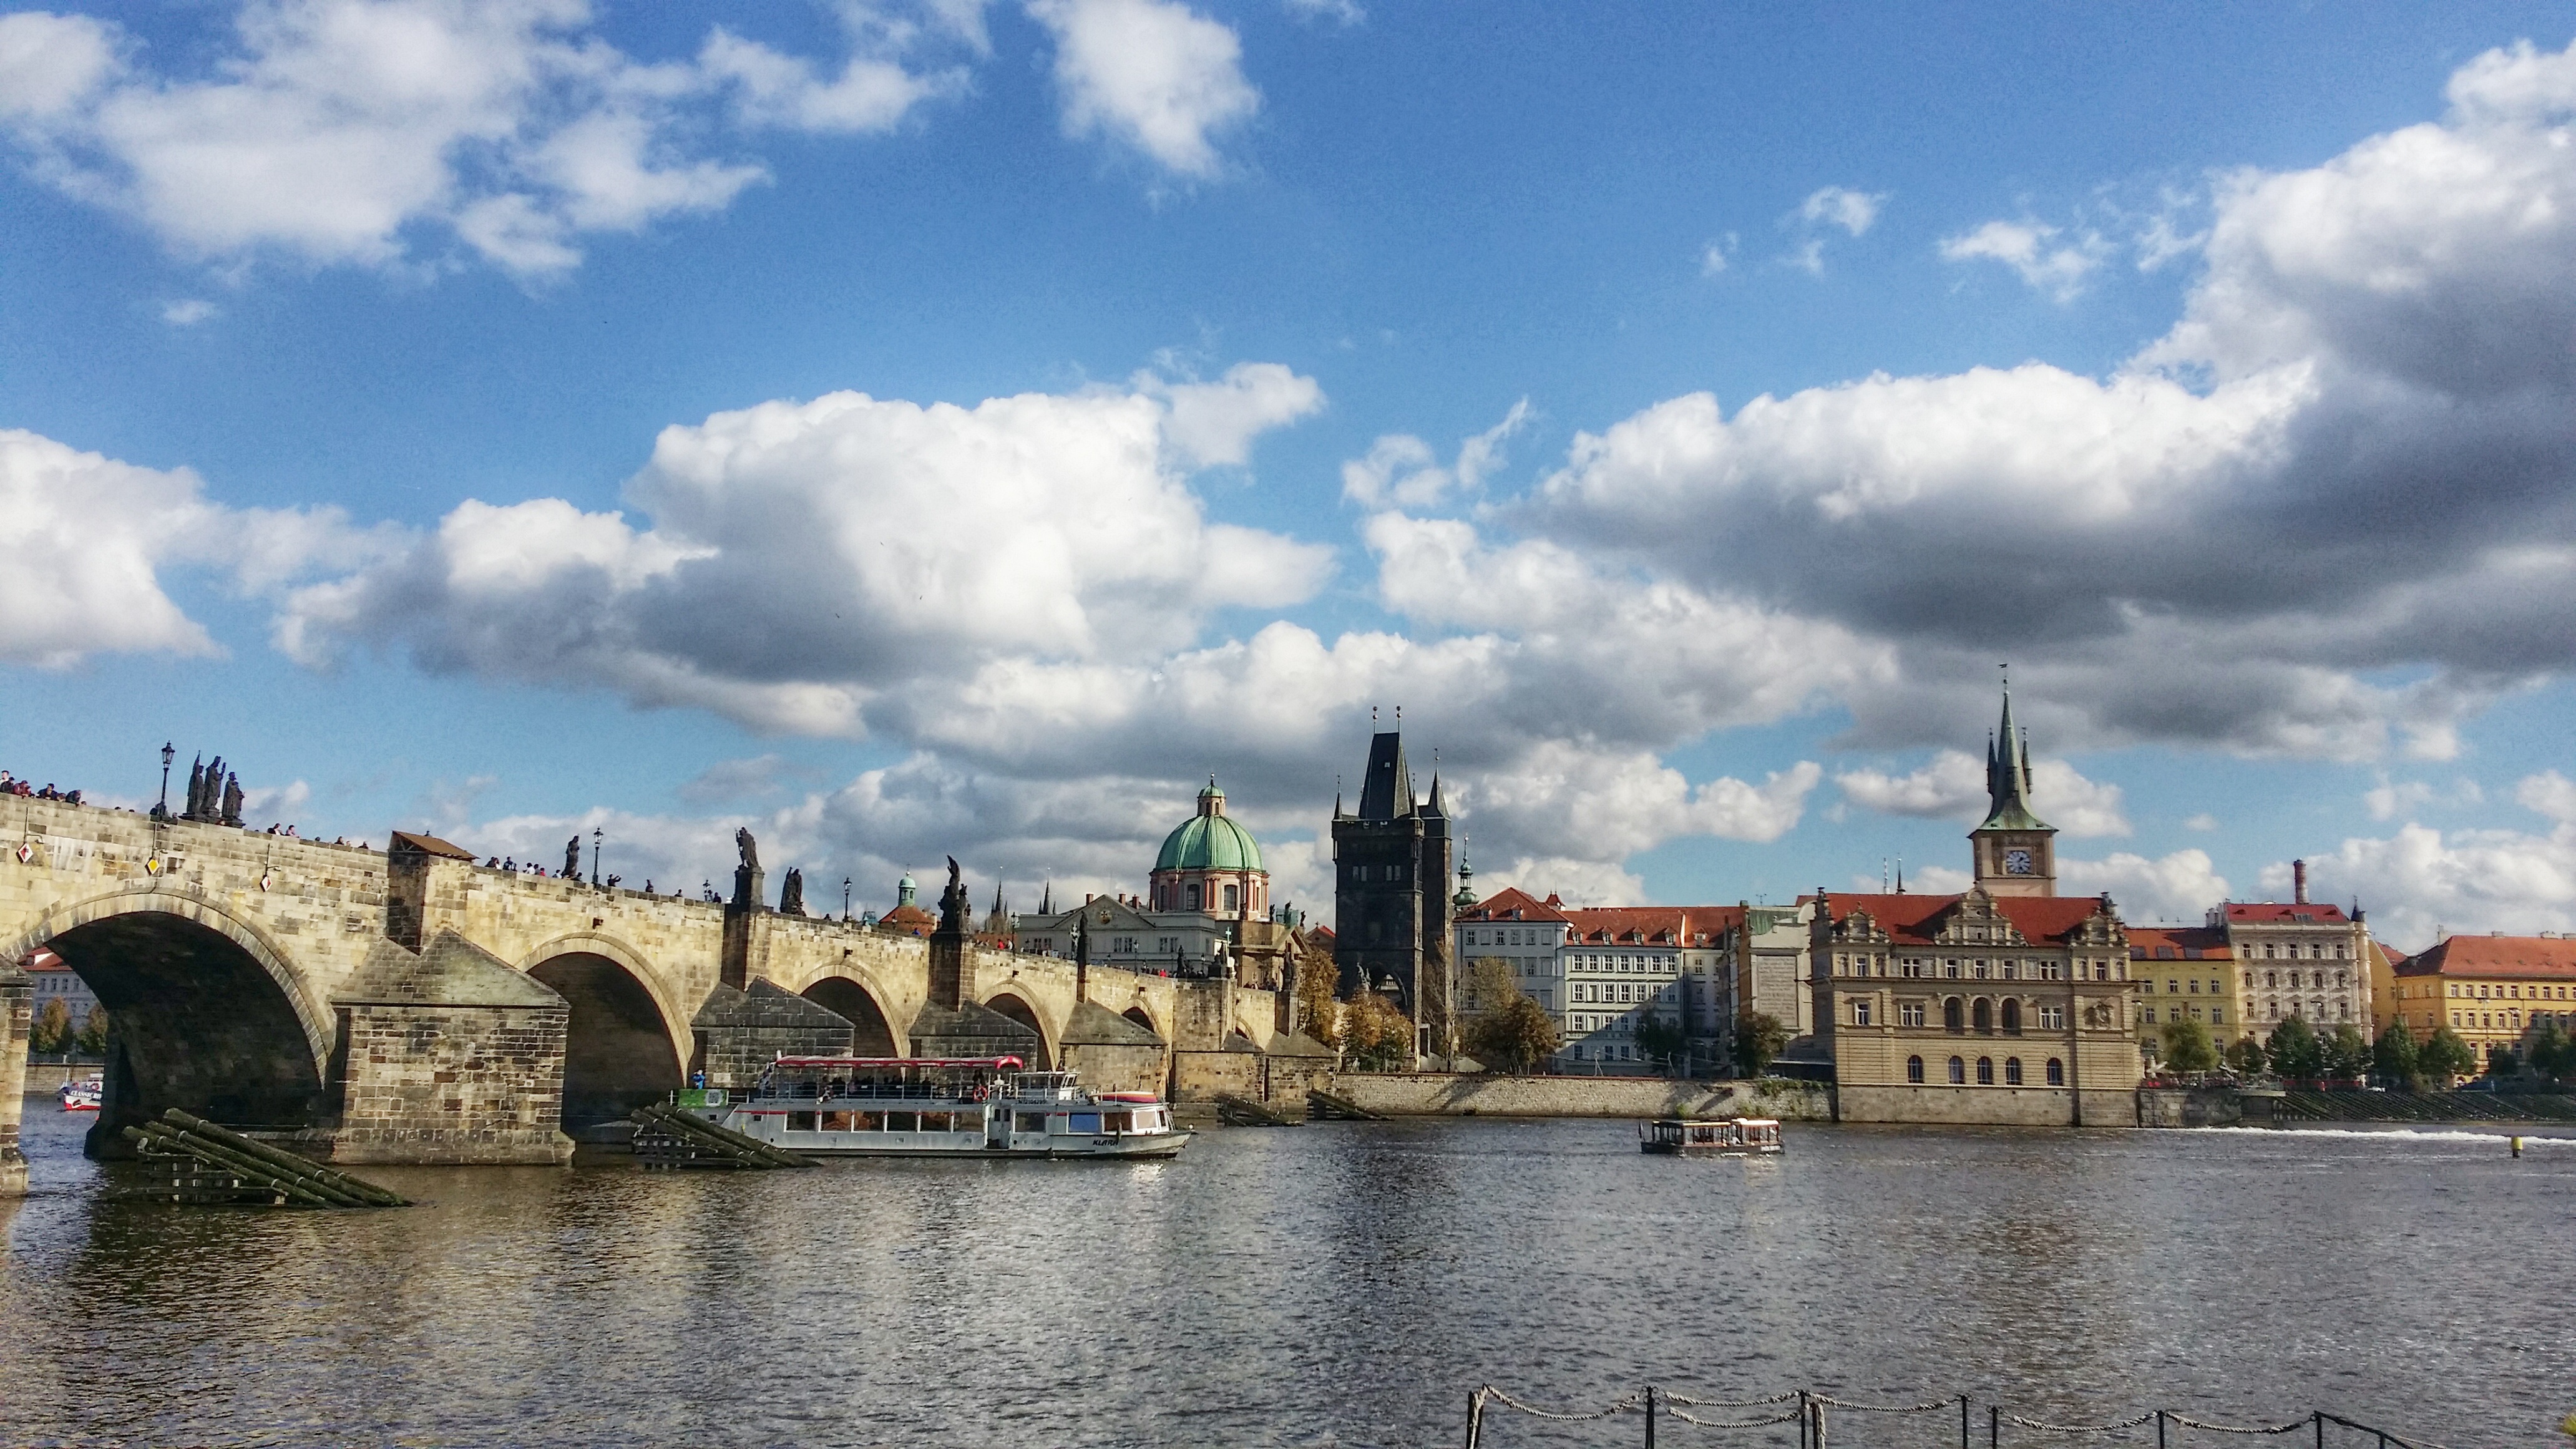
sea, bridge, skyline, town, city, river, canal, cityscape, panorama, reflection, vehicle, landmark, harbor, prague, tourism, waterway, czech republic, charles bridge, tours, human settlement